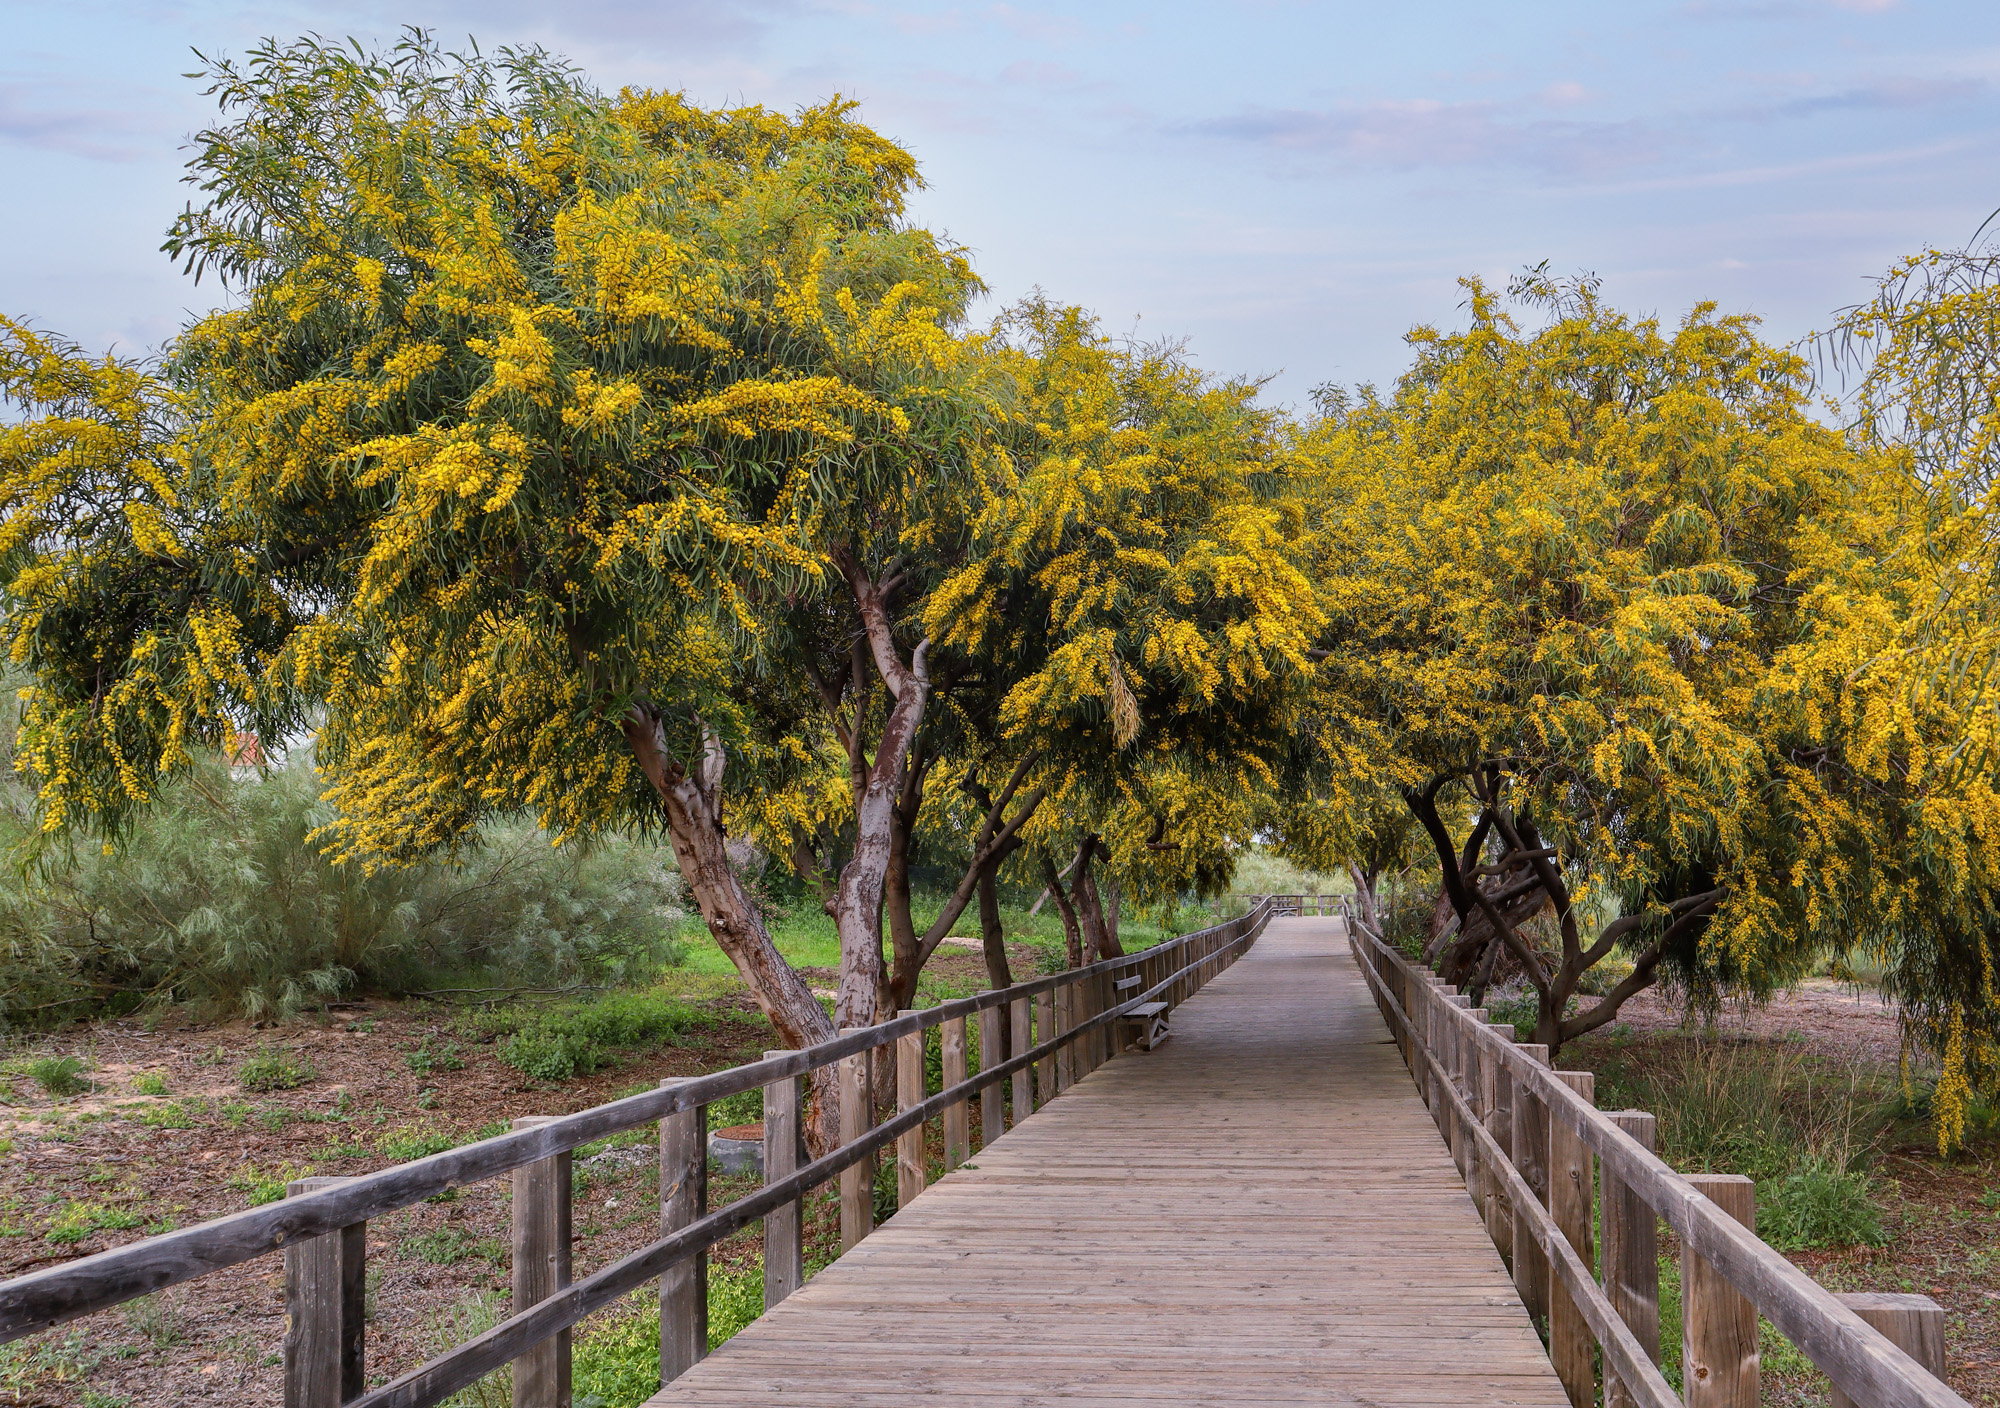
acacia, trees, cloud, sky, plant, plant community, ecoregion, natural landscape, branch, tree, grass, shrub, landscape, wood, road, road surface, flowering plant, fence, horizon, deciduous, garden, nature reserve, walkway, nonbuilding structure, boardwalk, twig, autumn, tropics, shrubland, grassland, arecales, guard rail, agriculture, prairie, wildlife, tourism, plant stem